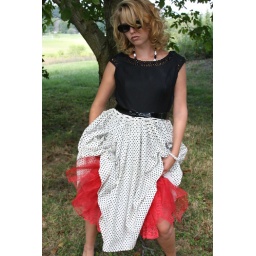
Toshia in the yard in a 50's polka dot dress & red petticoat